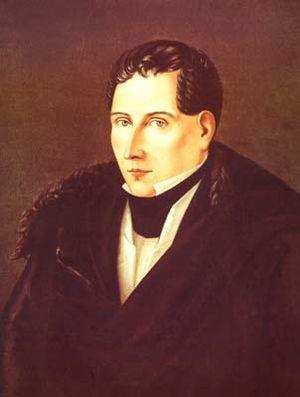
L’histoire du Chili est généralement découpée en douze périodes, qui vont du début du peuplement humain du territoire de l’actuel Chili jusqu’à nos jours.
Diego José Victor Portales Palazuelos est un homme politique chilien, entrepreneur et diplomate.